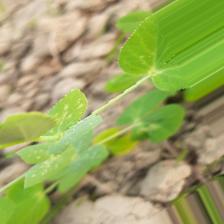
Label: Powdery Mildew